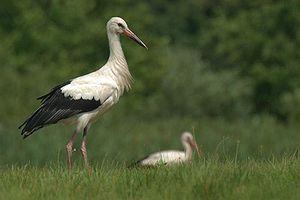
Auteur
La faune et la flore de Charente-Maritime sont influencées par plusieurs facteurs :